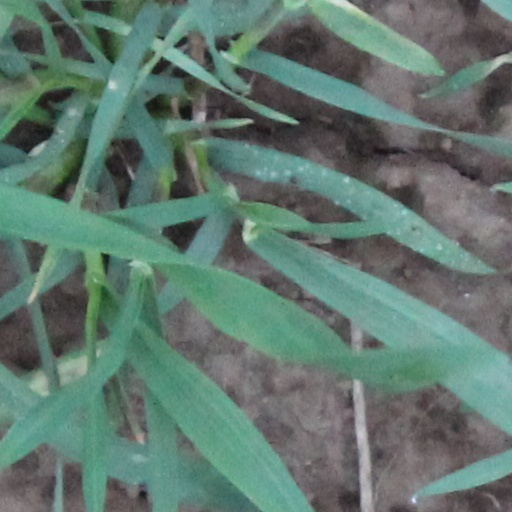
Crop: wheat